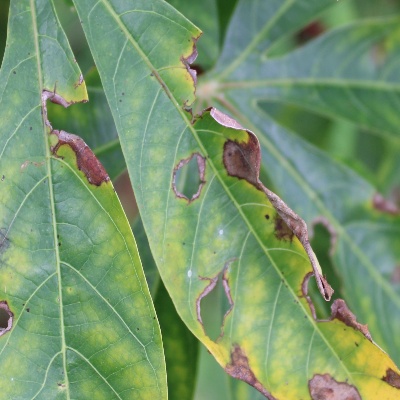
Crop: Cassava
Condition: brown spot